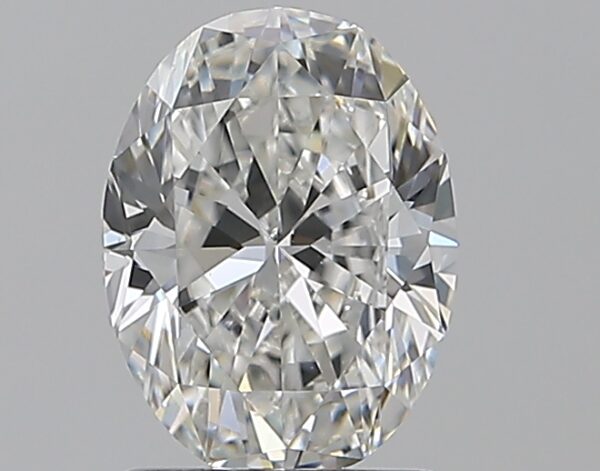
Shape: oval
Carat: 1.29
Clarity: VS2
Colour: F
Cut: EX
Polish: EX
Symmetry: VG
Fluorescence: N
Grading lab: GIA
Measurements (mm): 8.12 x 6.04 x 3.78